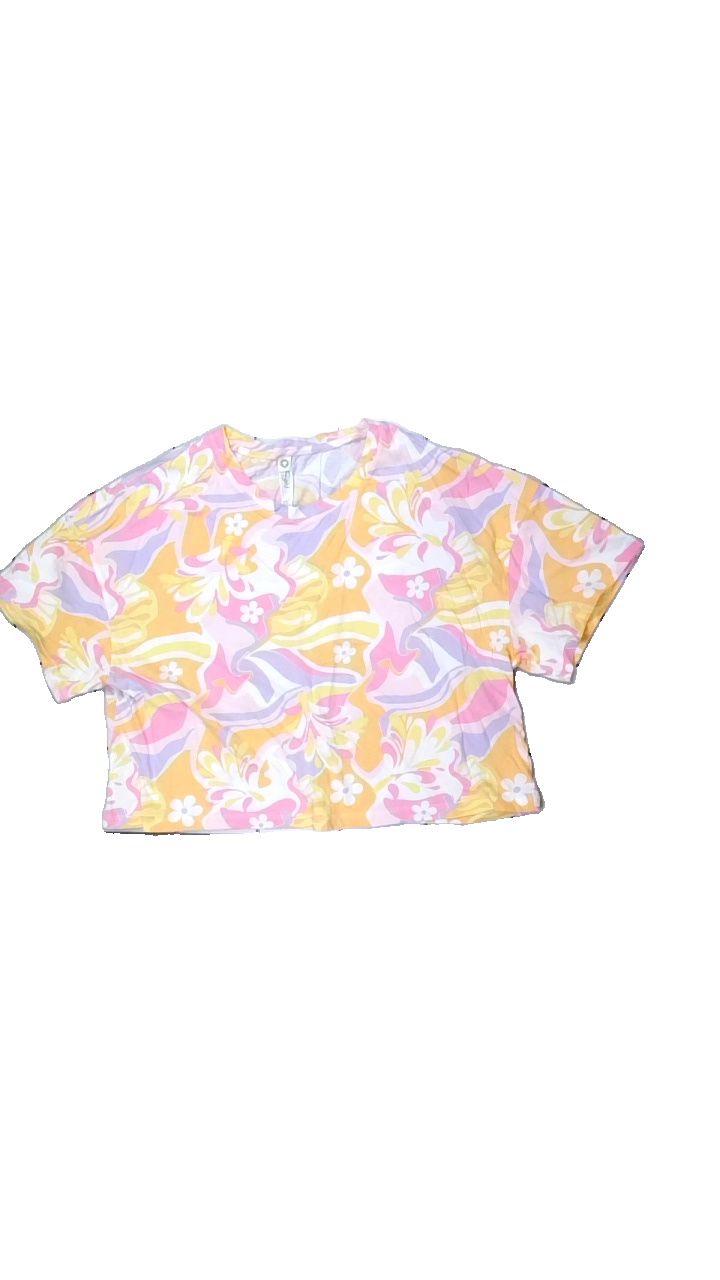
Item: T-shirt (Ladies)
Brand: Lindex
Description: croppad t-shirt med blommor och andra mönster
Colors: White, Orange, Pink, Multicolor
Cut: Cropped
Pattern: Other
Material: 100% cotton
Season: All
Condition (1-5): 5
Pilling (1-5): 5
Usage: Reuse
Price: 50-100